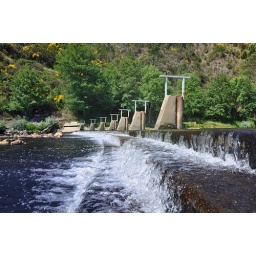
water in the steps of staircase, river "Zezere"